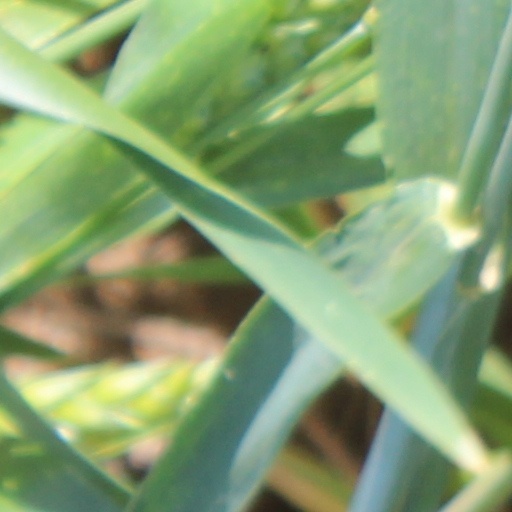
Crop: wheat